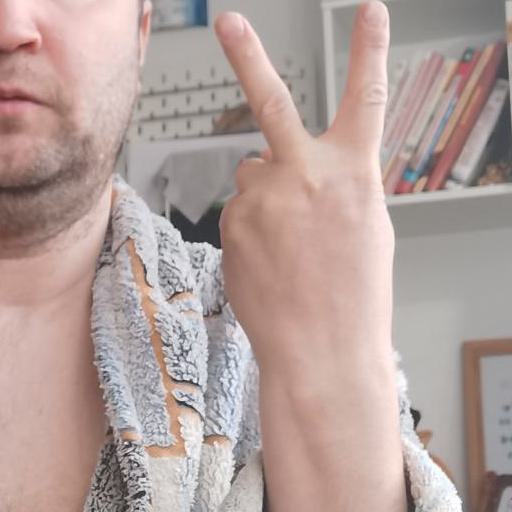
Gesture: peace_inverted